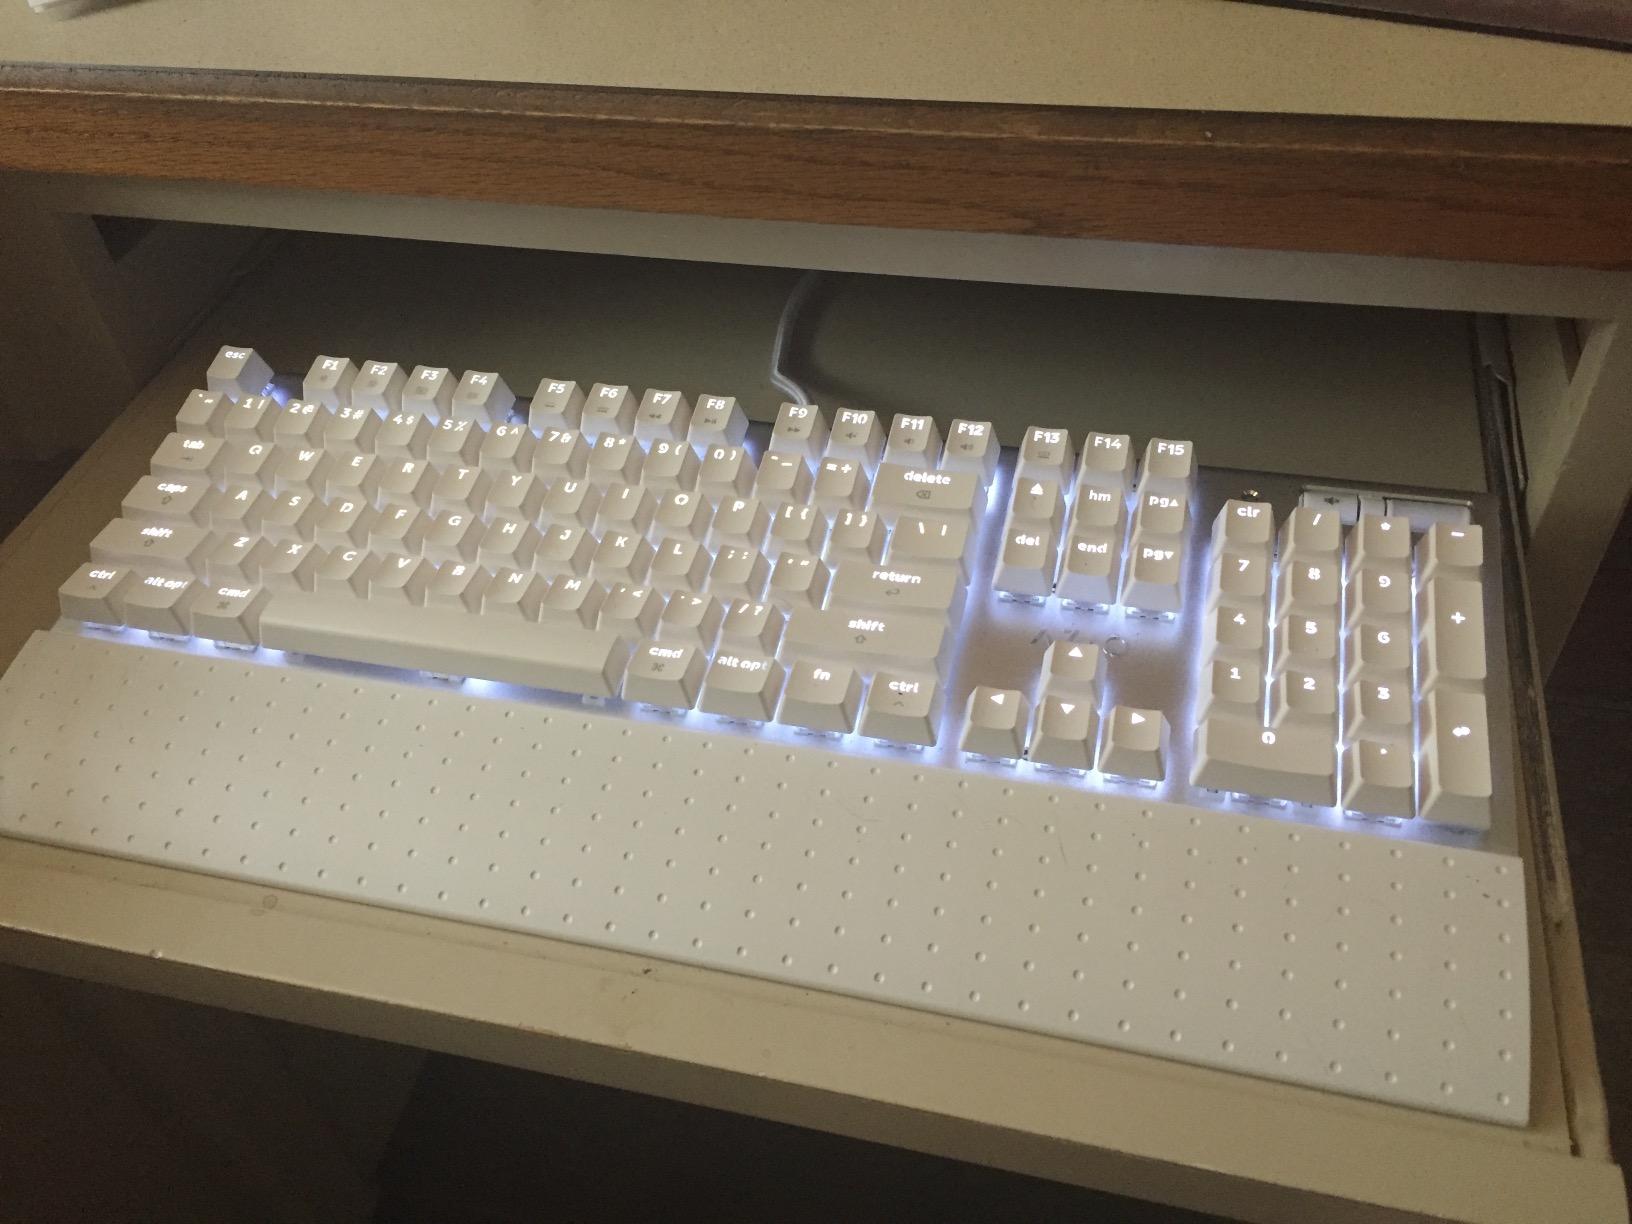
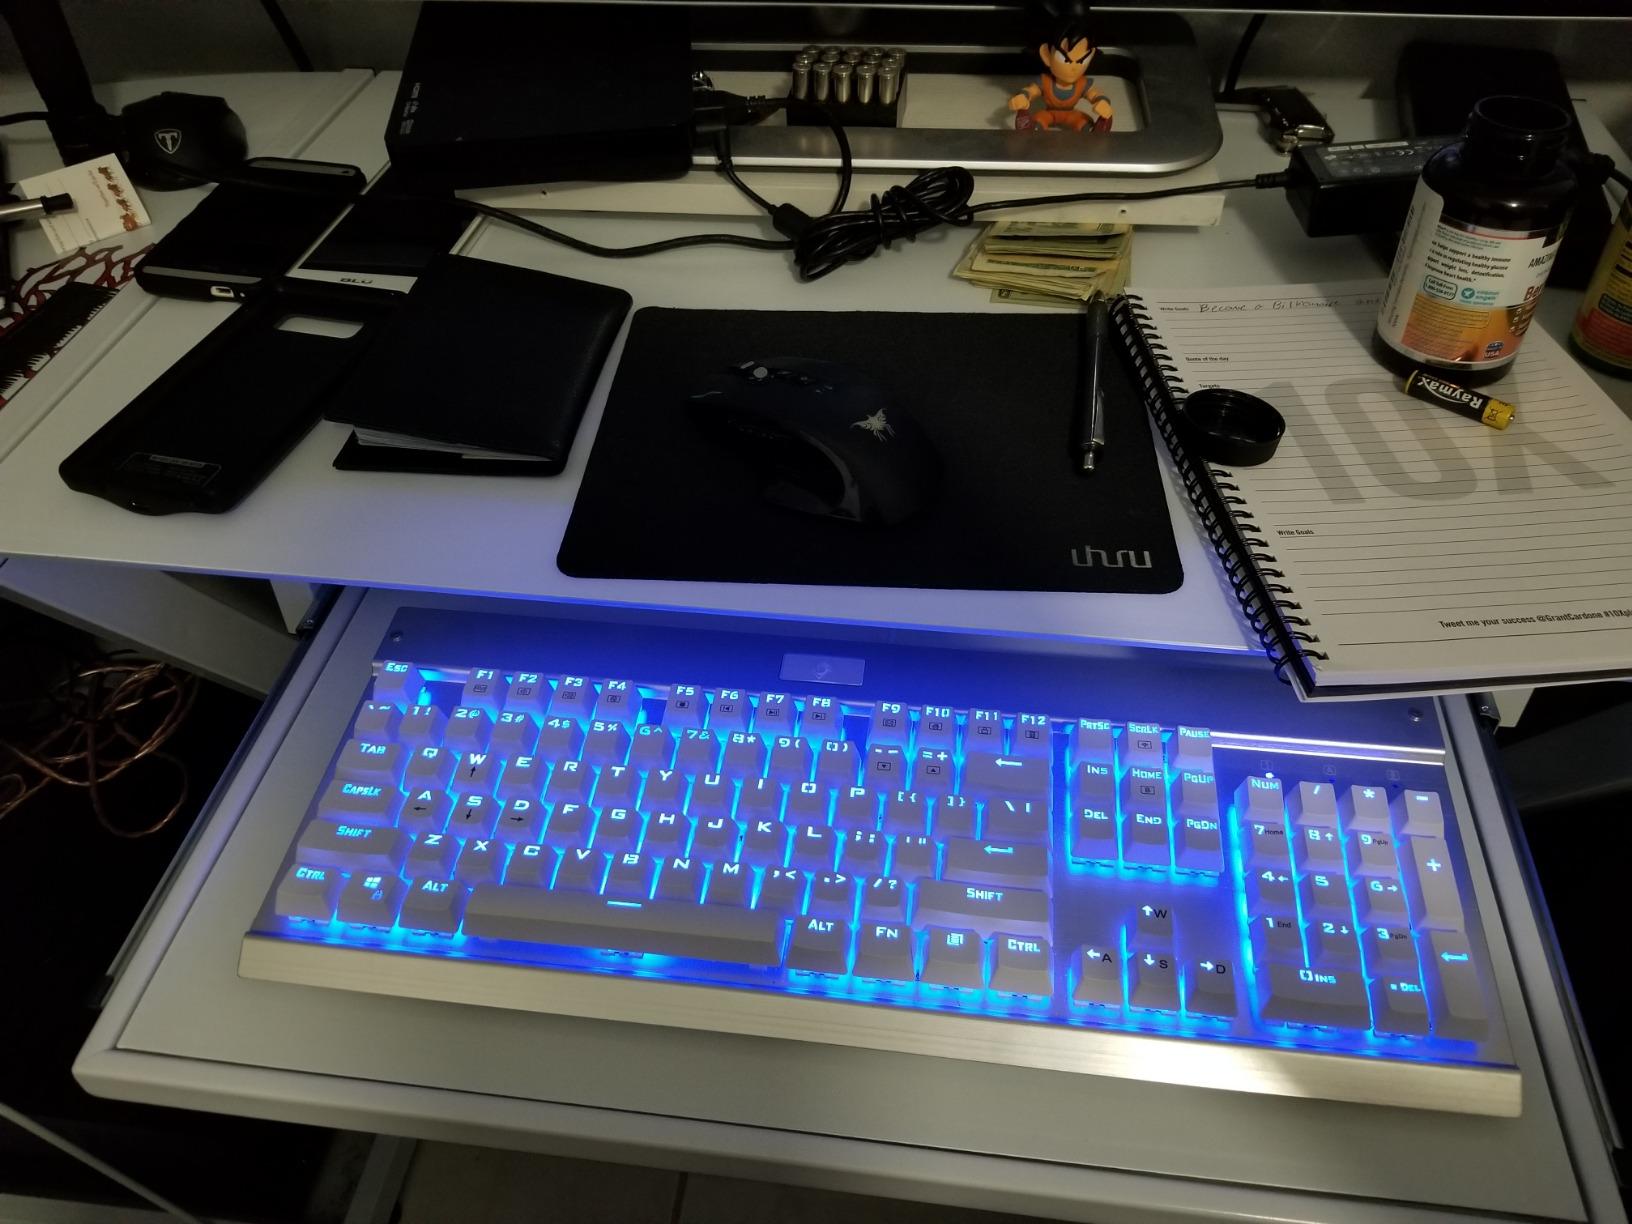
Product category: keyboard
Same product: no